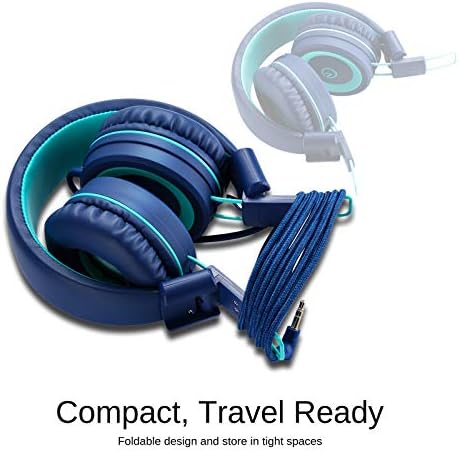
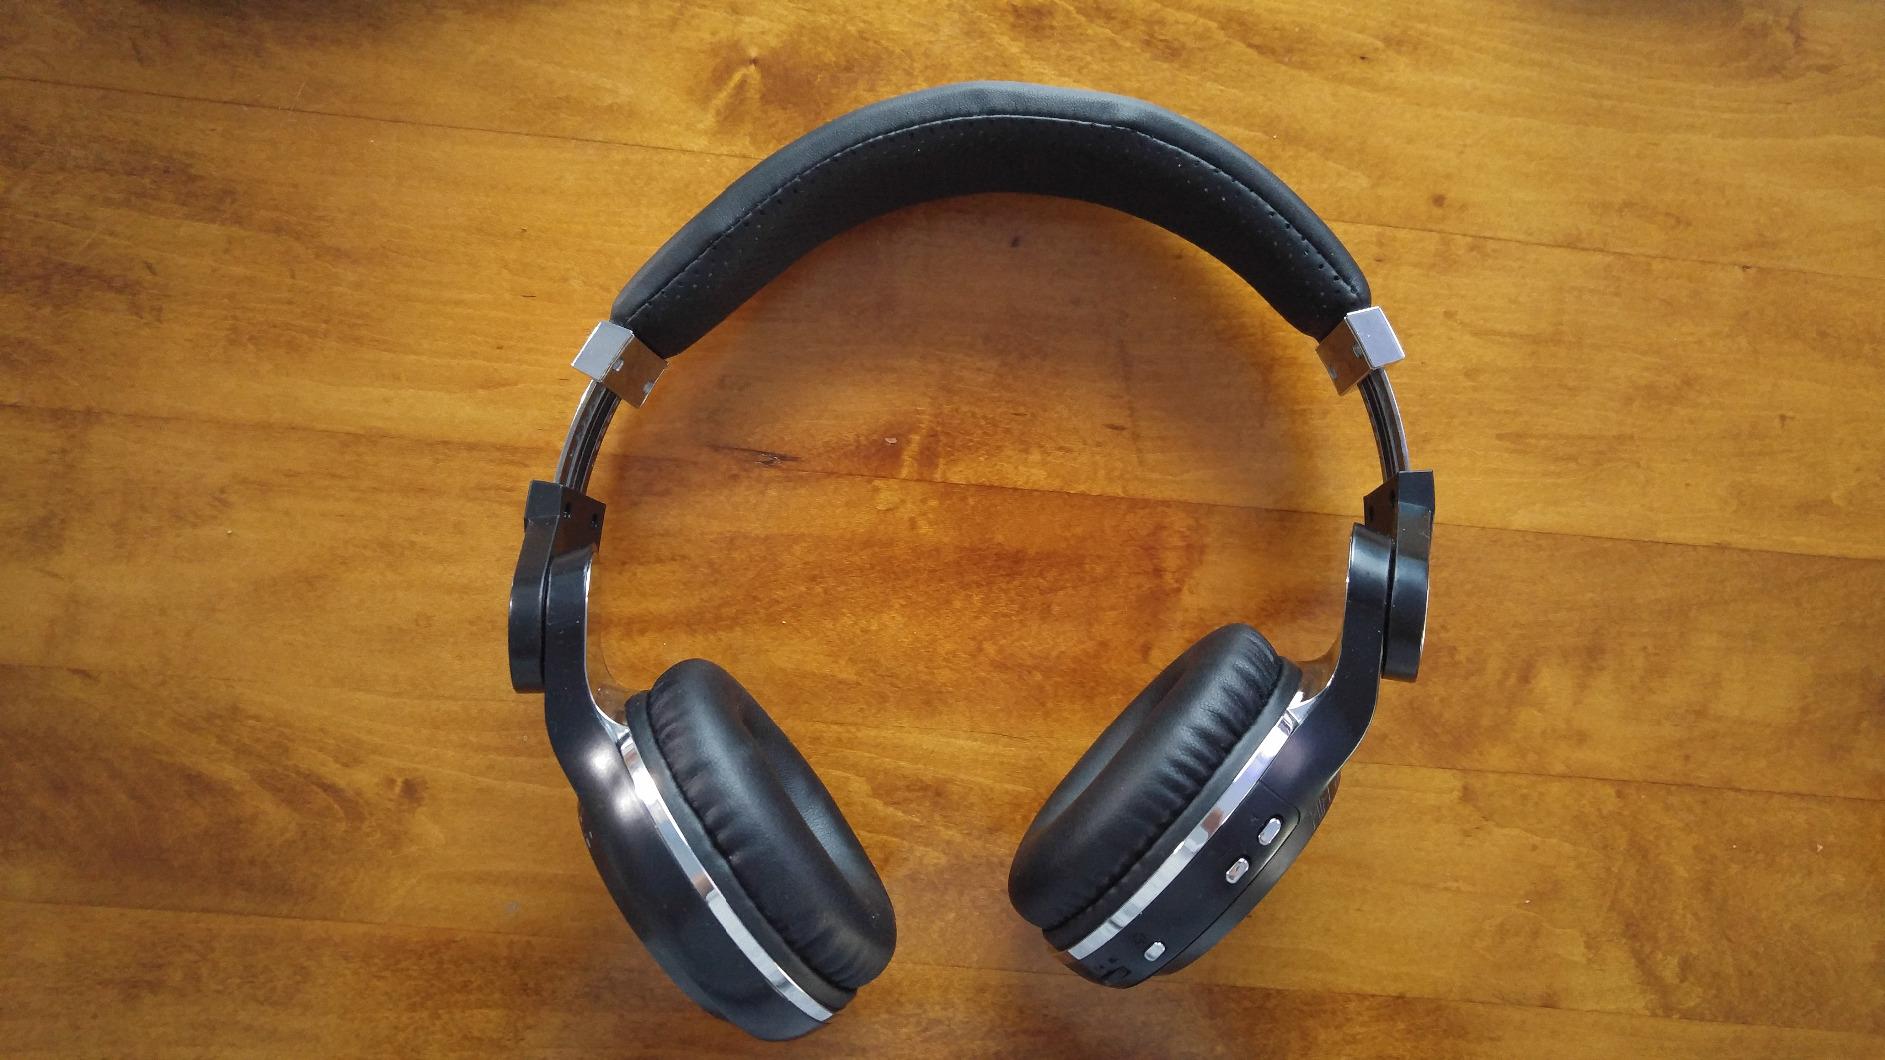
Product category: headphones
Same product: no